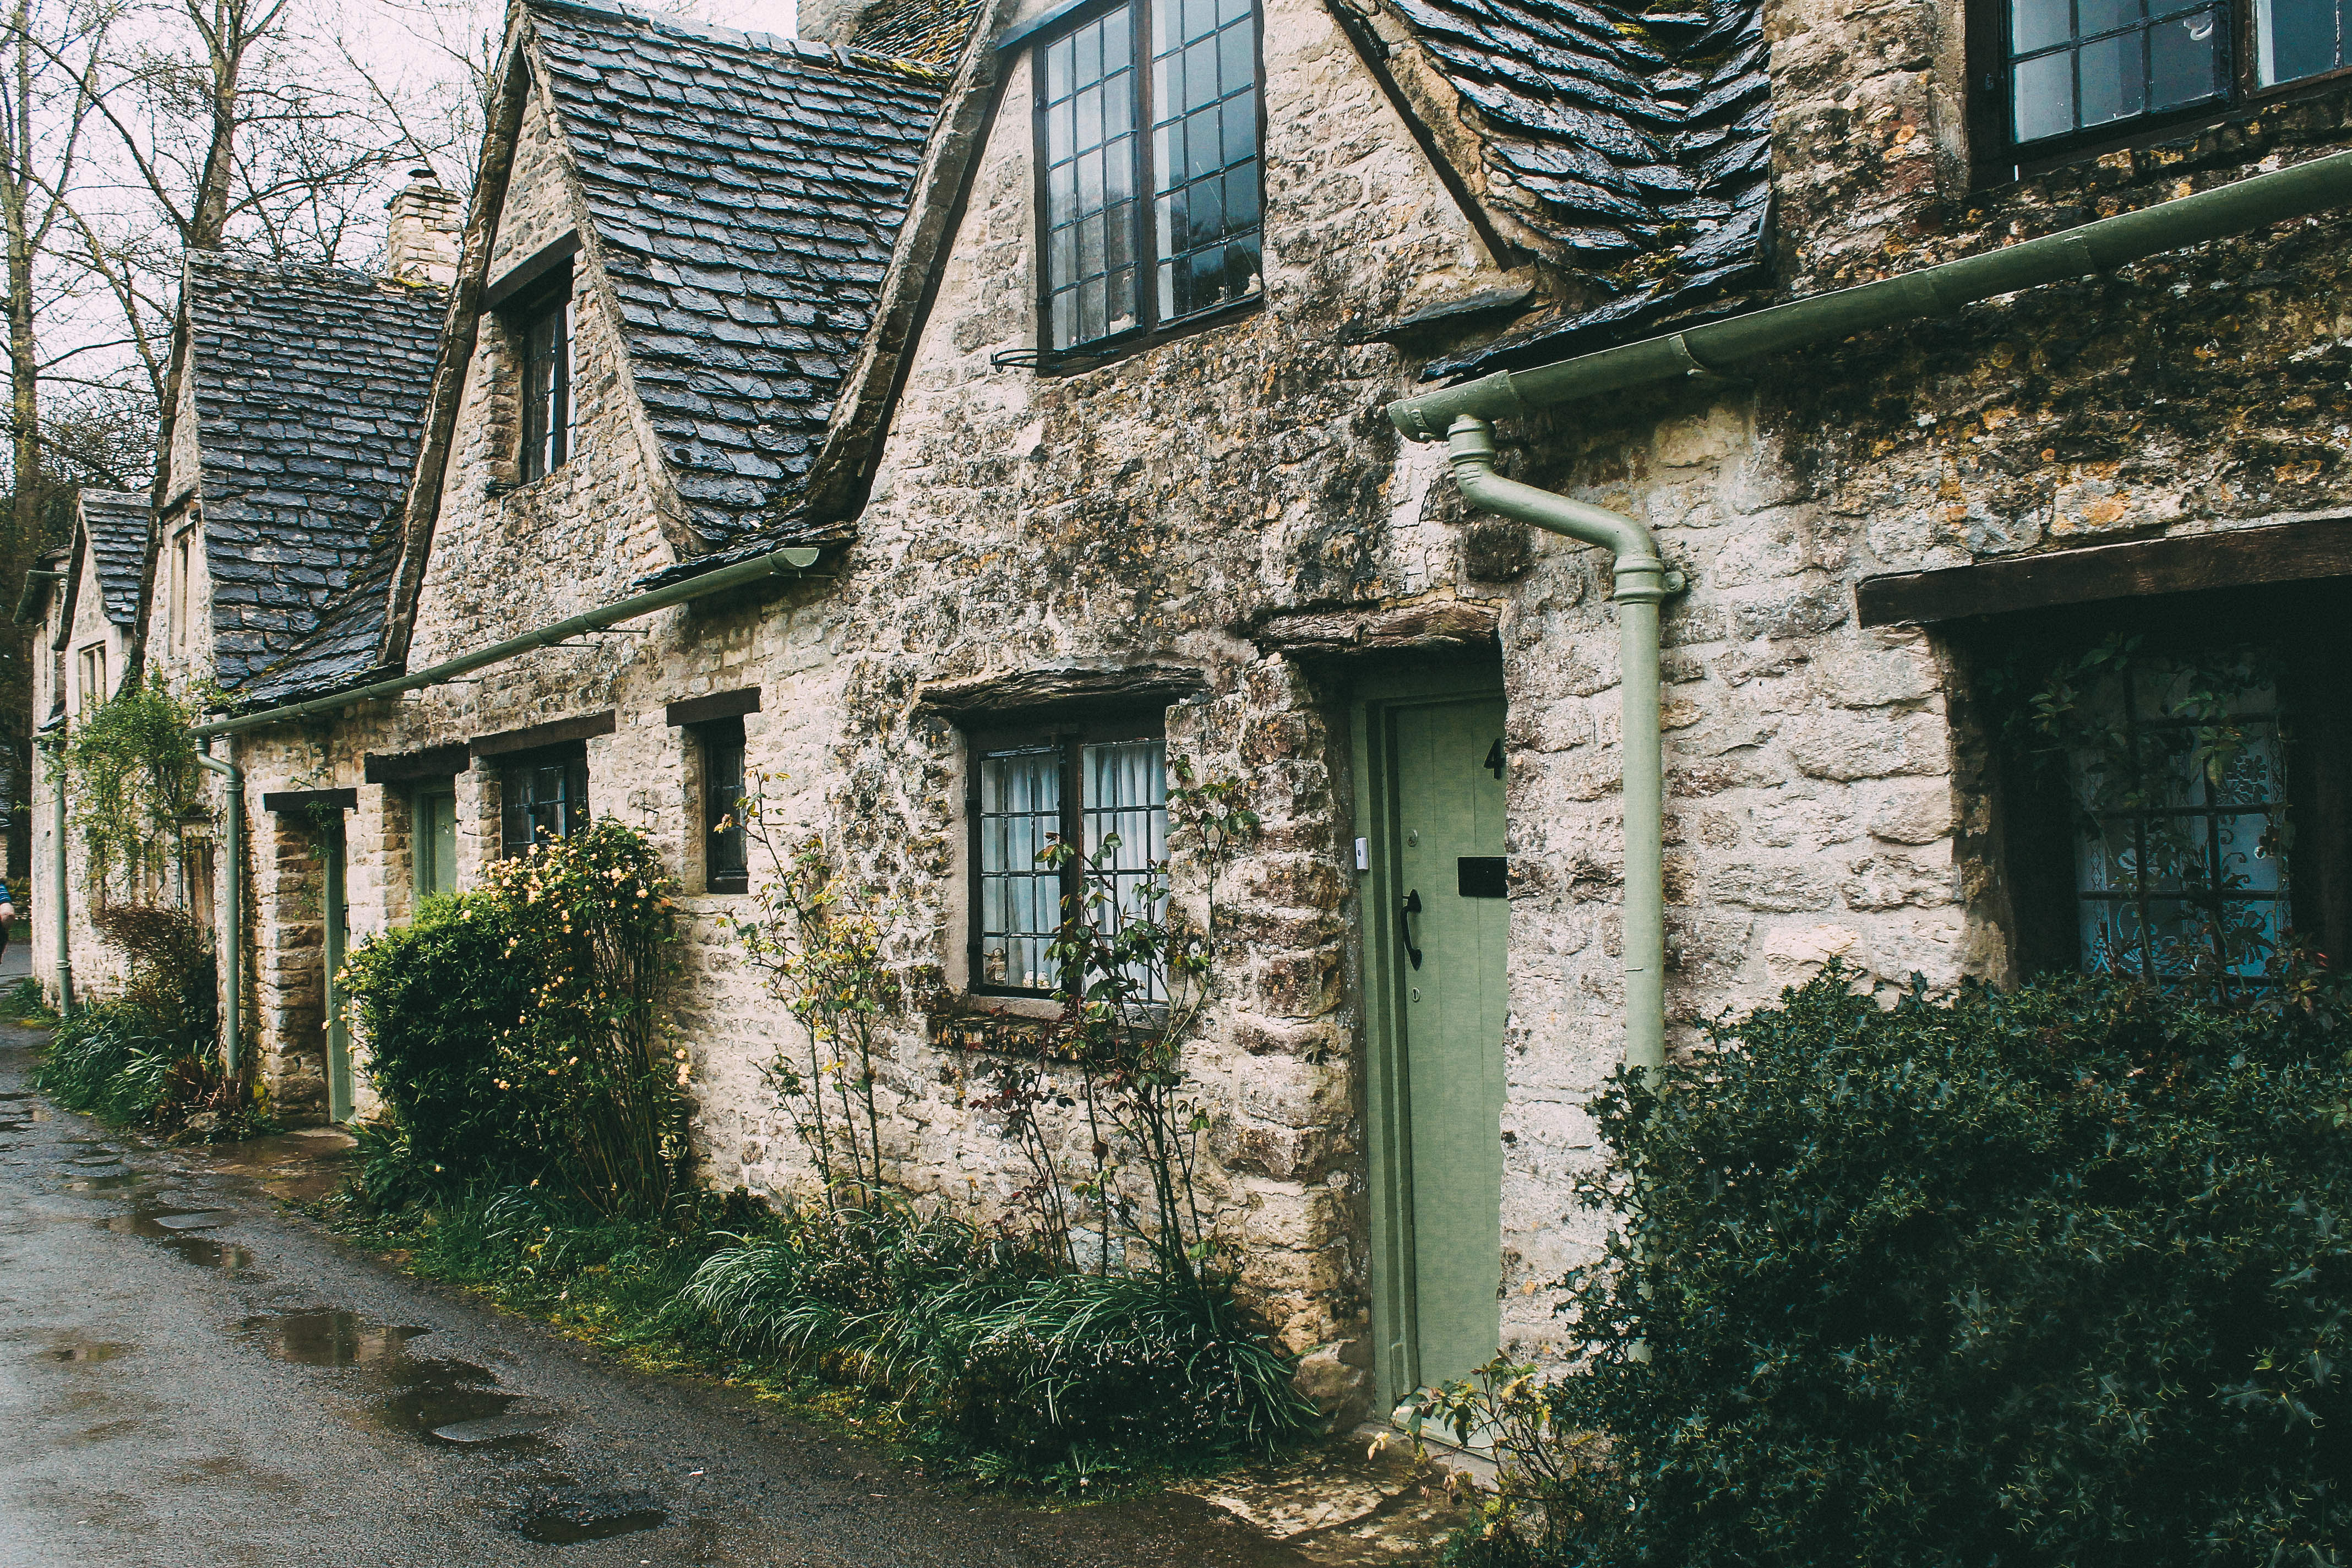
architecture, street, vintage, mansion, house, window, town, roof, building, home, rustic, village, suburb, cottage, facade, property, exterior, outdoors, windows, houses, farmhouse, estate, neighbourhood, rural area, stonewalls, residential area